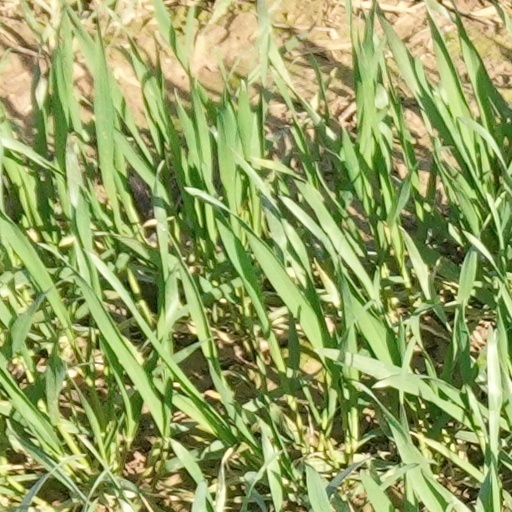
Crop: wheat